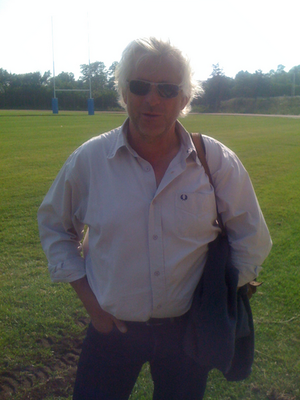
Roger Milhau au stade de St Josep à Marseille
Roger Milhau est un athlète français, né le 29 mars 1955 à Istres, spécialiste de courses de demi-fond et licencié au Martigues Sport Athlétisme. Il est membre du GIFA.